Dreierles

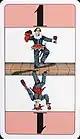
The "Pfeife"

There are four positive bids which indicate how many cards the player will draw from the blind. In ascending order they are: